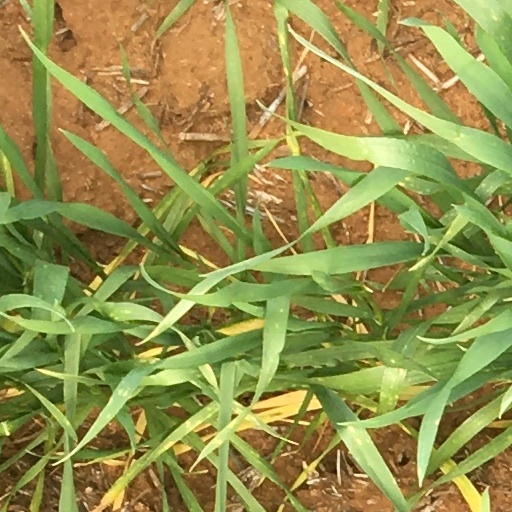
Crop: wheat